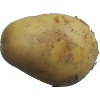
Label: Potato White 1